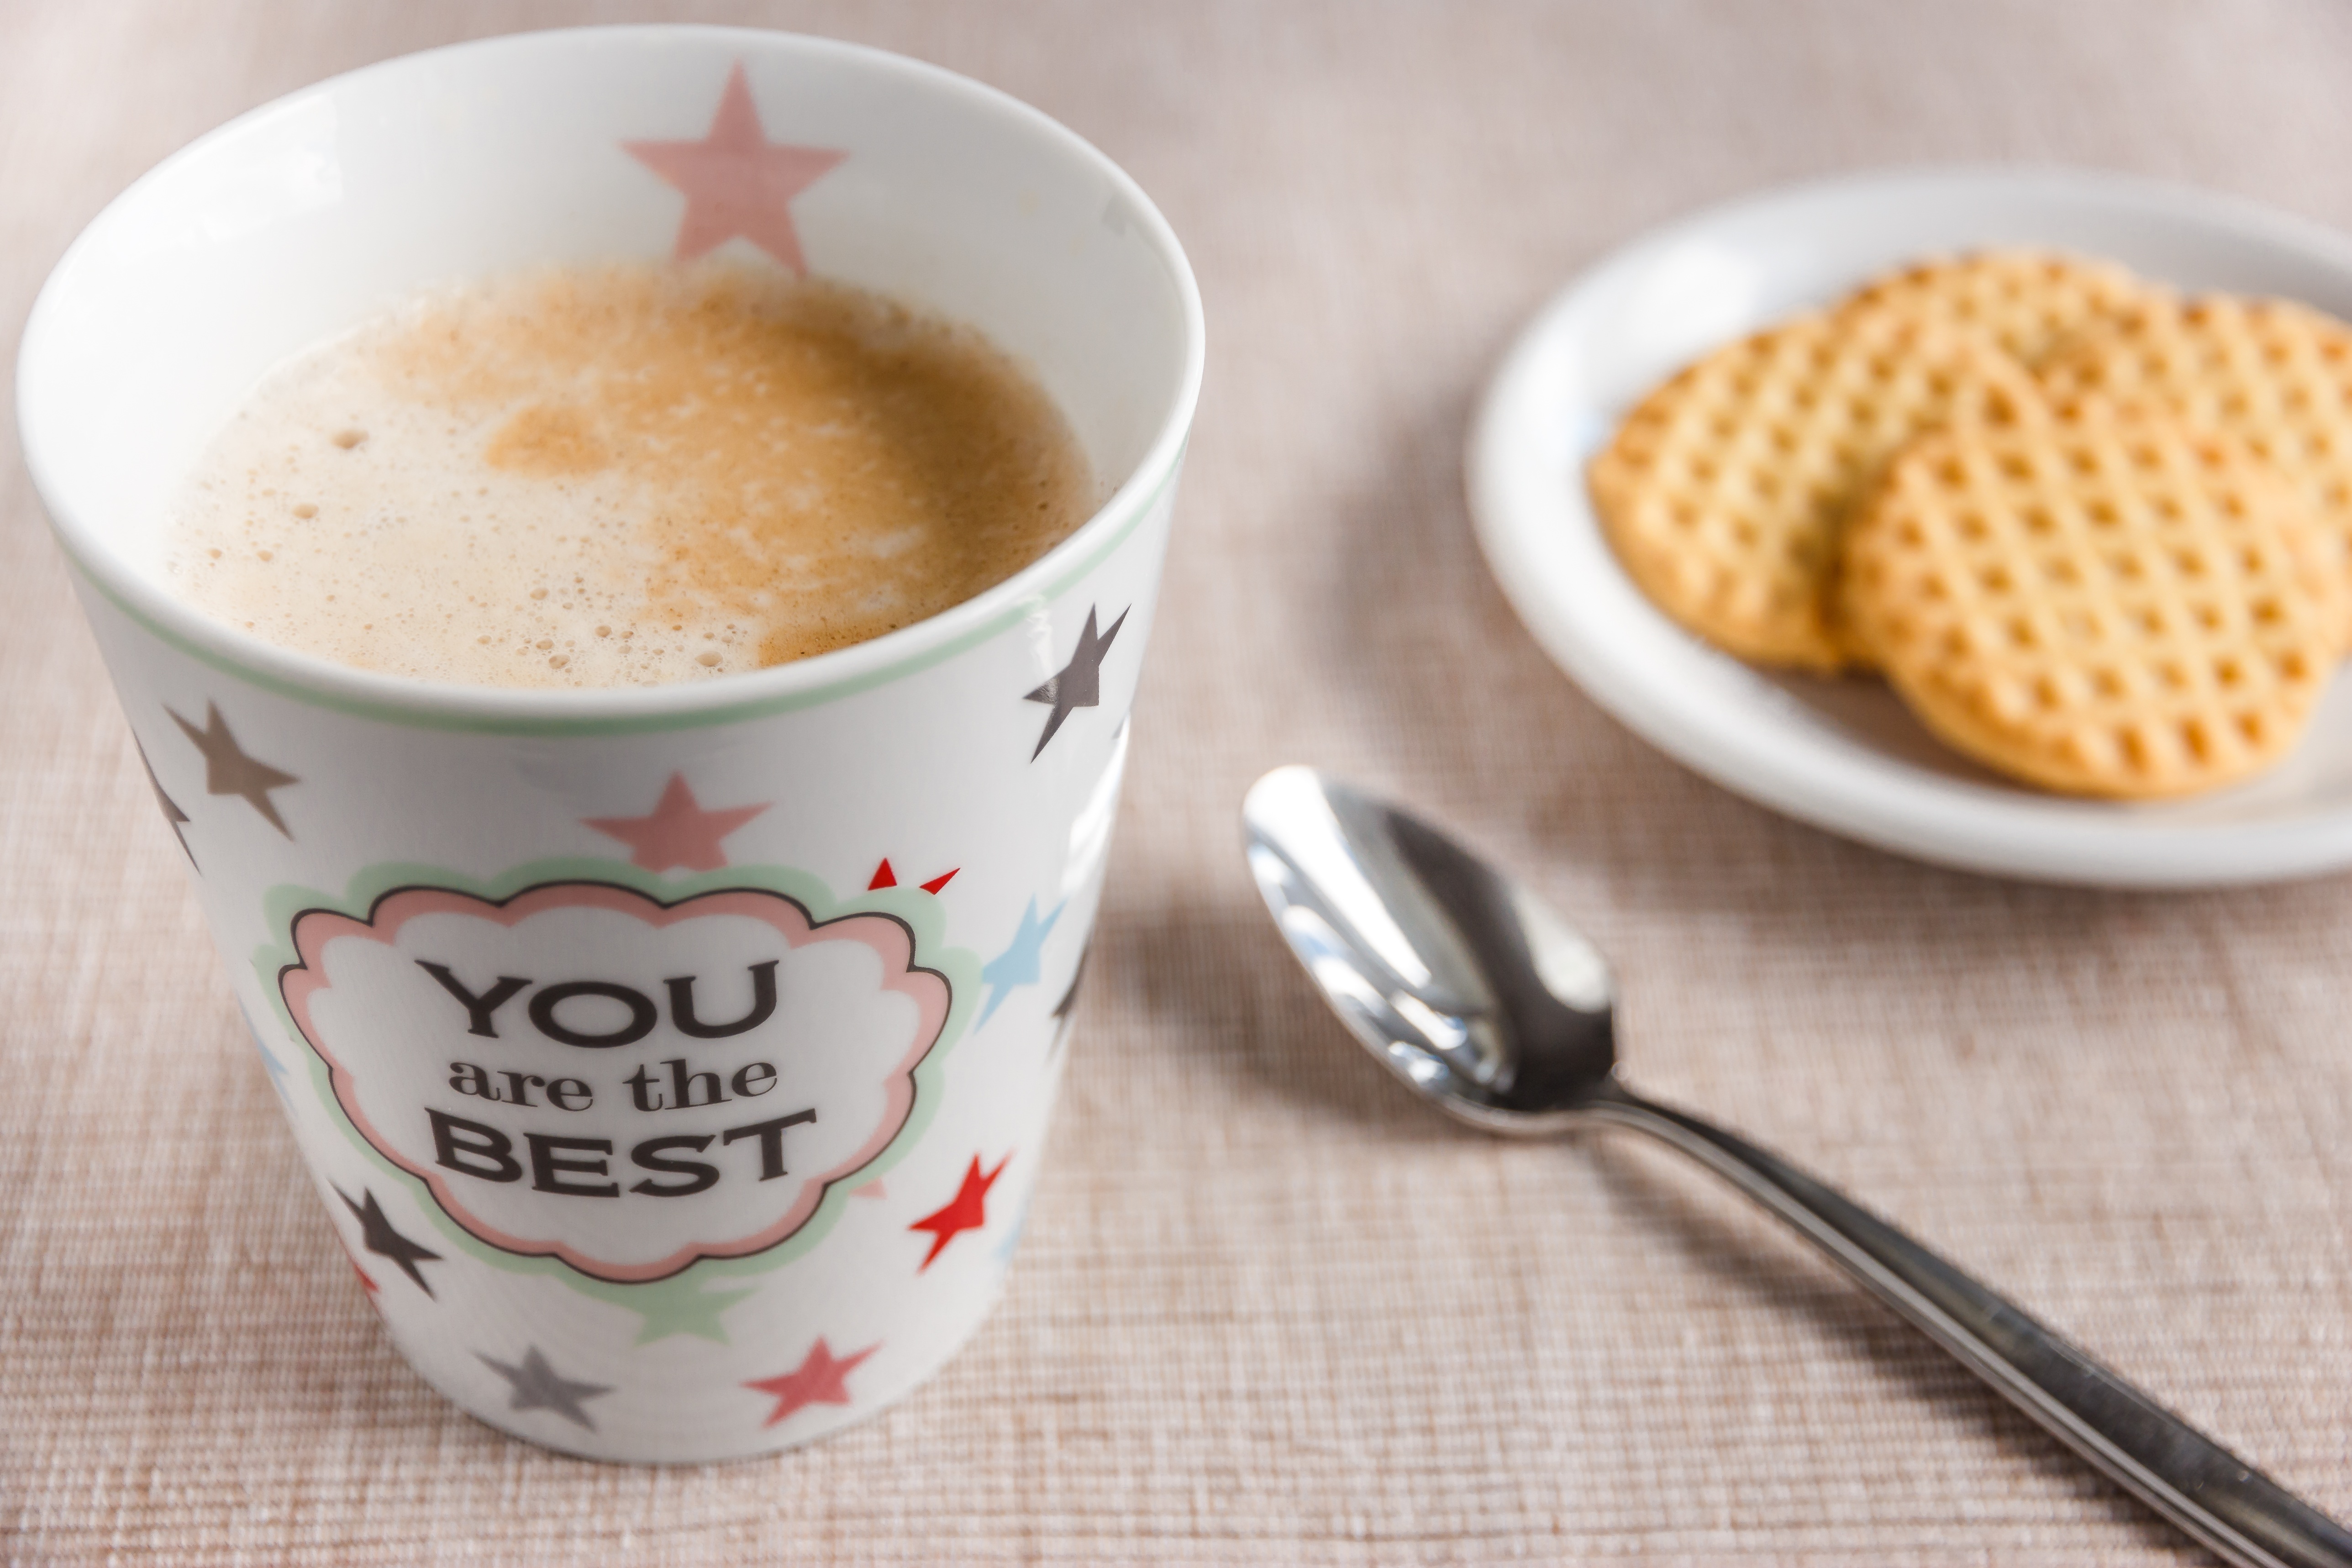
cafe, coffee, warm, foam, aroma, cup, dish, meal, food, produce, ceramic, drink, colorful, leisure, breakfast, ice cream, dessert, coffee cup, dairy product, spoon, coffee table, motivation, pastries, hot drink, cookies, relaxation, hot, smell, break, porcelain, cover, benefit from, taste, coffee break, flavor, coffee foam, palate tickling